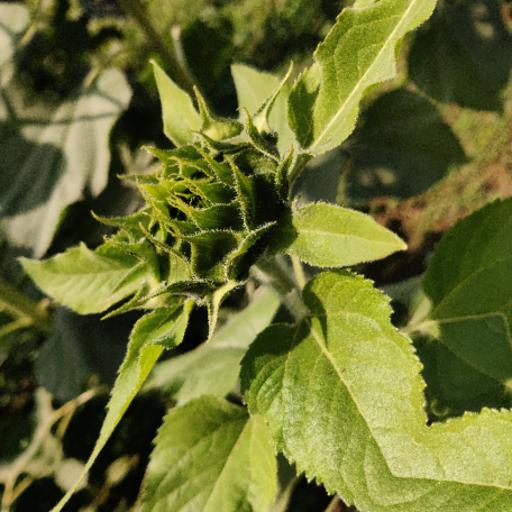
Label: Fresh_leaf